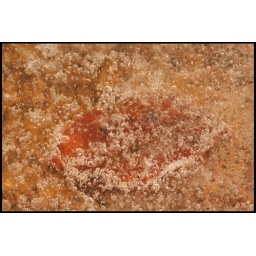
We had our first heavy frost today &amp;amp; this leaf was frozen in the bird bath